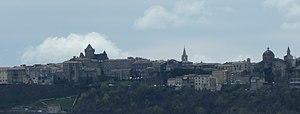
Silhouette d'Aubenas depuis Ucel, Ardèche, 07, France
Figure de l'architecture civile ardéchoise, le château d'Aubenas, également appelé château de Montlaur, est situé dans la commune d'Aubenas, dans le département de l'Ardèche et la région Auvergne-Rhône-Alpes. Cet « édifice à métamorphoses » porte la marque des six familles seigneuriales qui l'ont habité depuis le XIIᵉ siècle jusqu'à la Révolution.
Aubenas est une commune française située dans le département de l'Ardèche en région Auvergne-Rhône-Alpes. Elle est chef-lieu de canton et se trouve dans le sud du département.